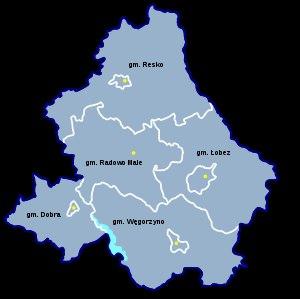
Le powiat de Łobez est un powiat appartenant à la voïvodie de Poméranie occidentale dans le nord-ouest de la Pologne.